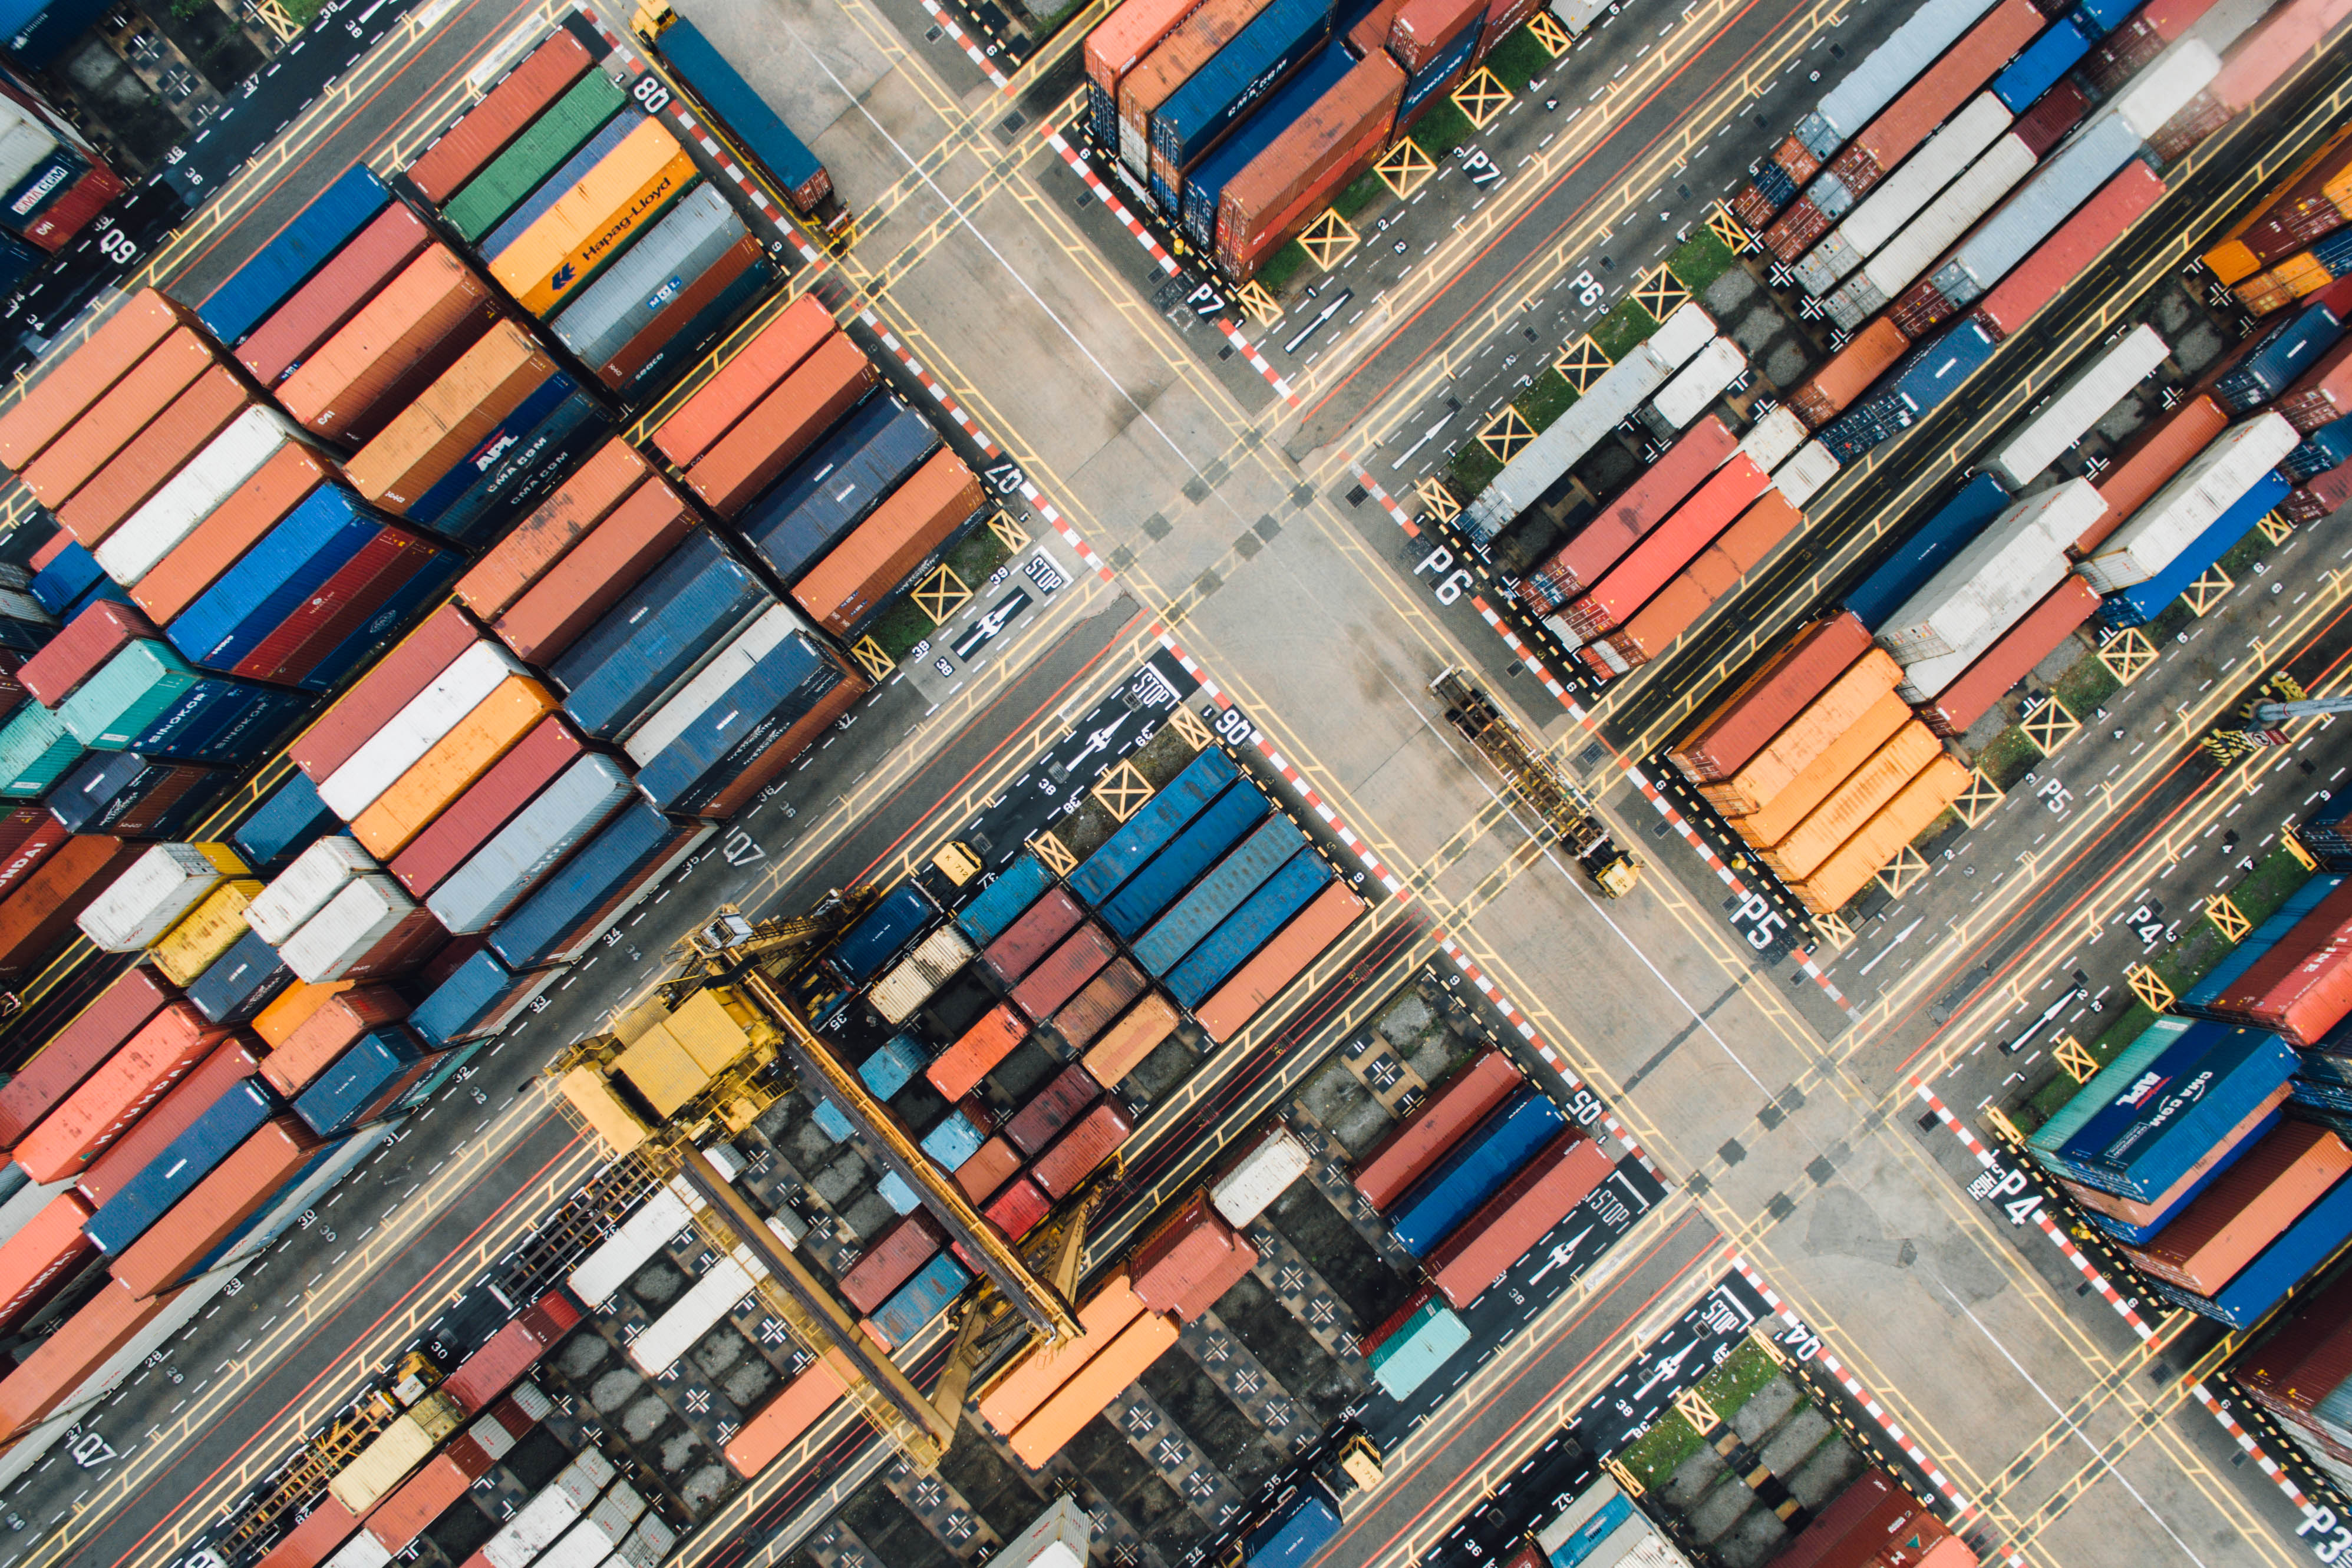
city, skyscraper, cityscape, color, metropolis, urban area, human settlement, personal computer hardware